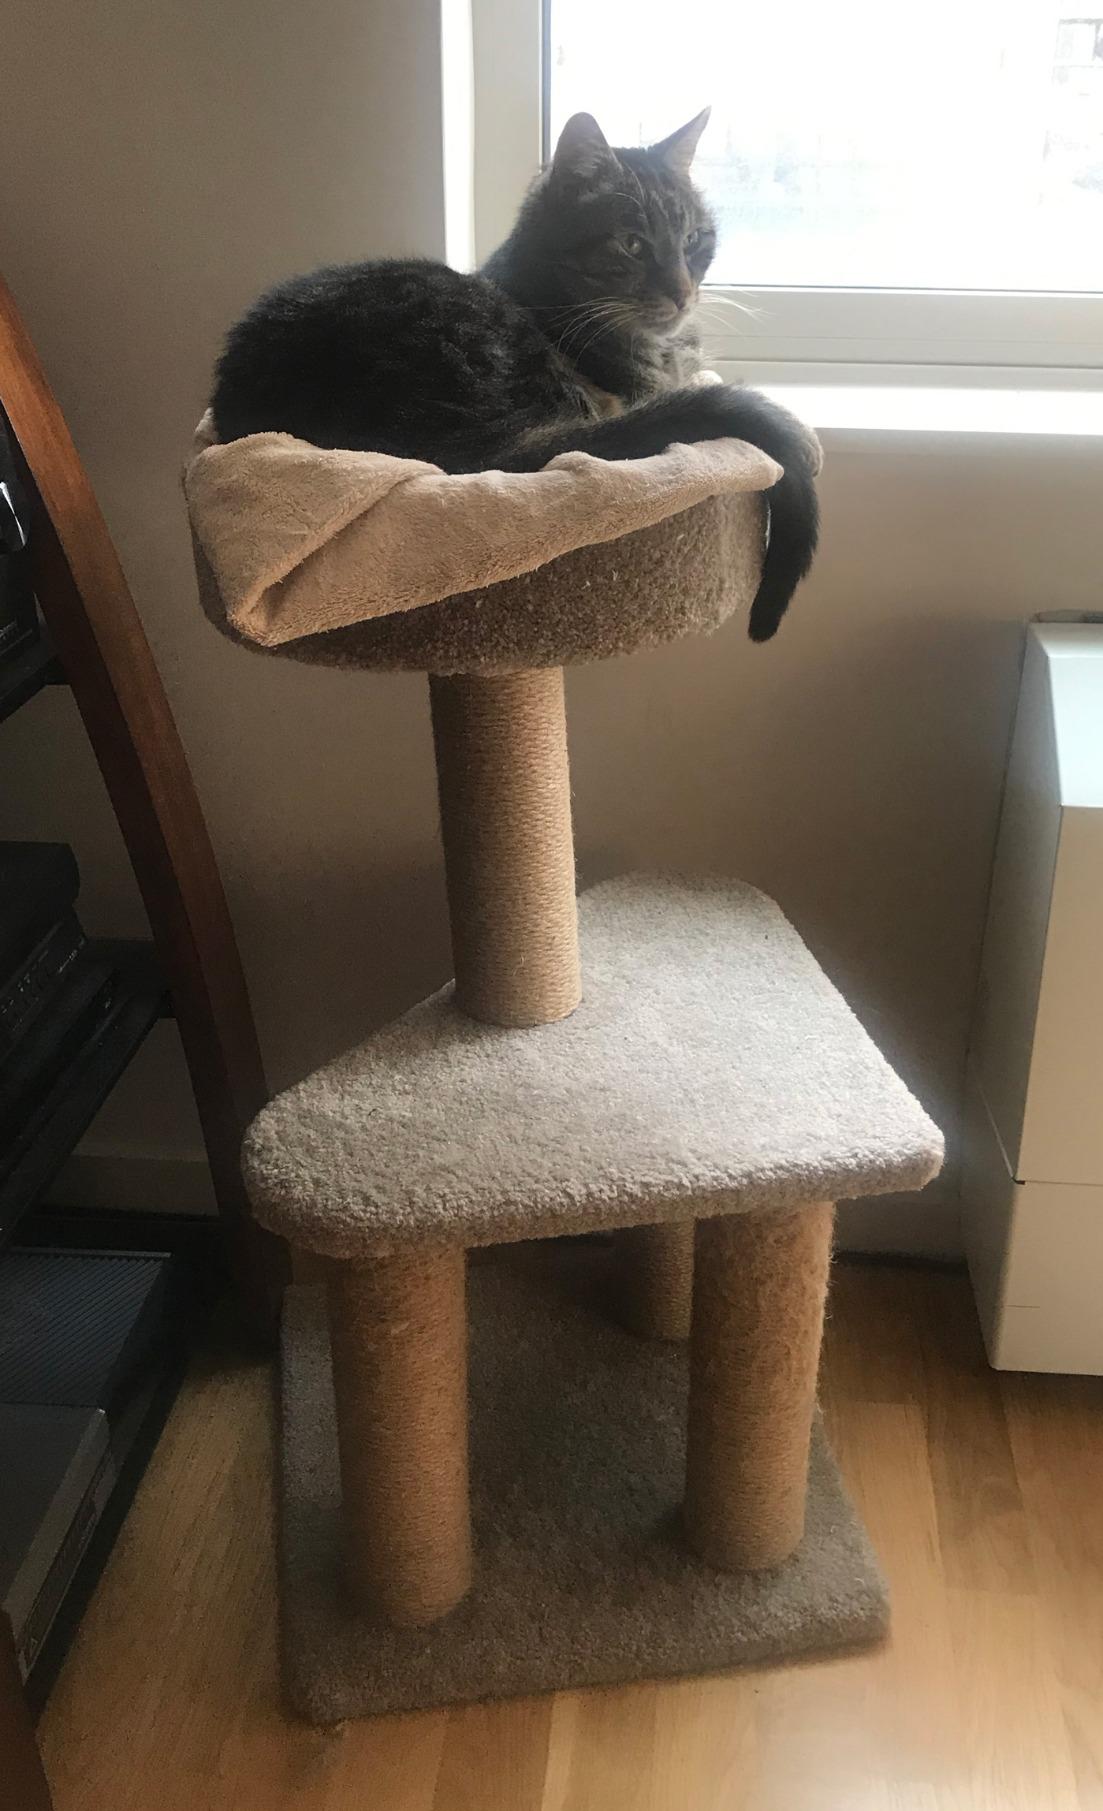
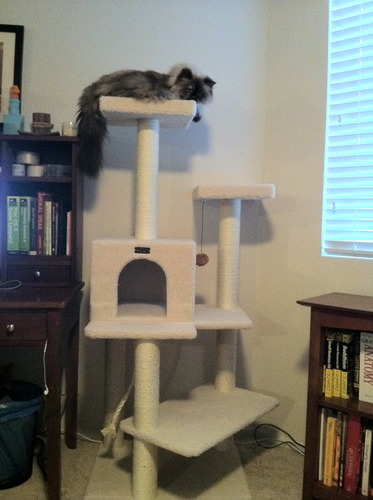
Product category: items_cat tree
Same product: no